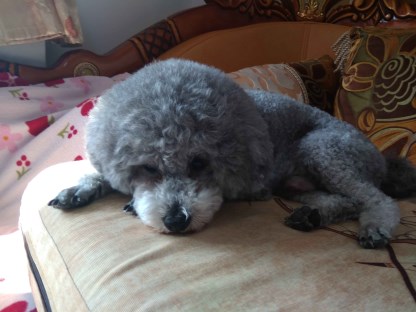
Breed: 7449-n000128-teddy